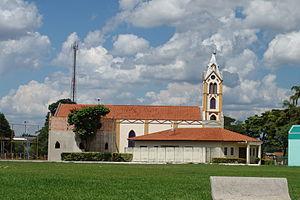
Iaras est une municipalité brésilienne de l'État de São Paulo et la Microrégion d'Avaré.